Not On Your Nellie

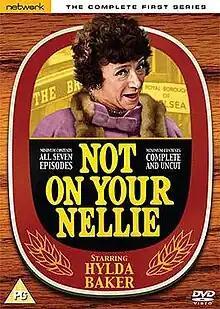
Series 1 DVD cover

Not On Your Nellie is a British sitcom that ran from 15 March 1974 until 29 August 1975. It starred veteran actress Hylda Baker as Nellie Pickersgill, a Bolton woman who moves to London to help run her ailing father's Chelsea pub. Seventeen episodes of the series were produced by London Weekend Television for the ITV network.